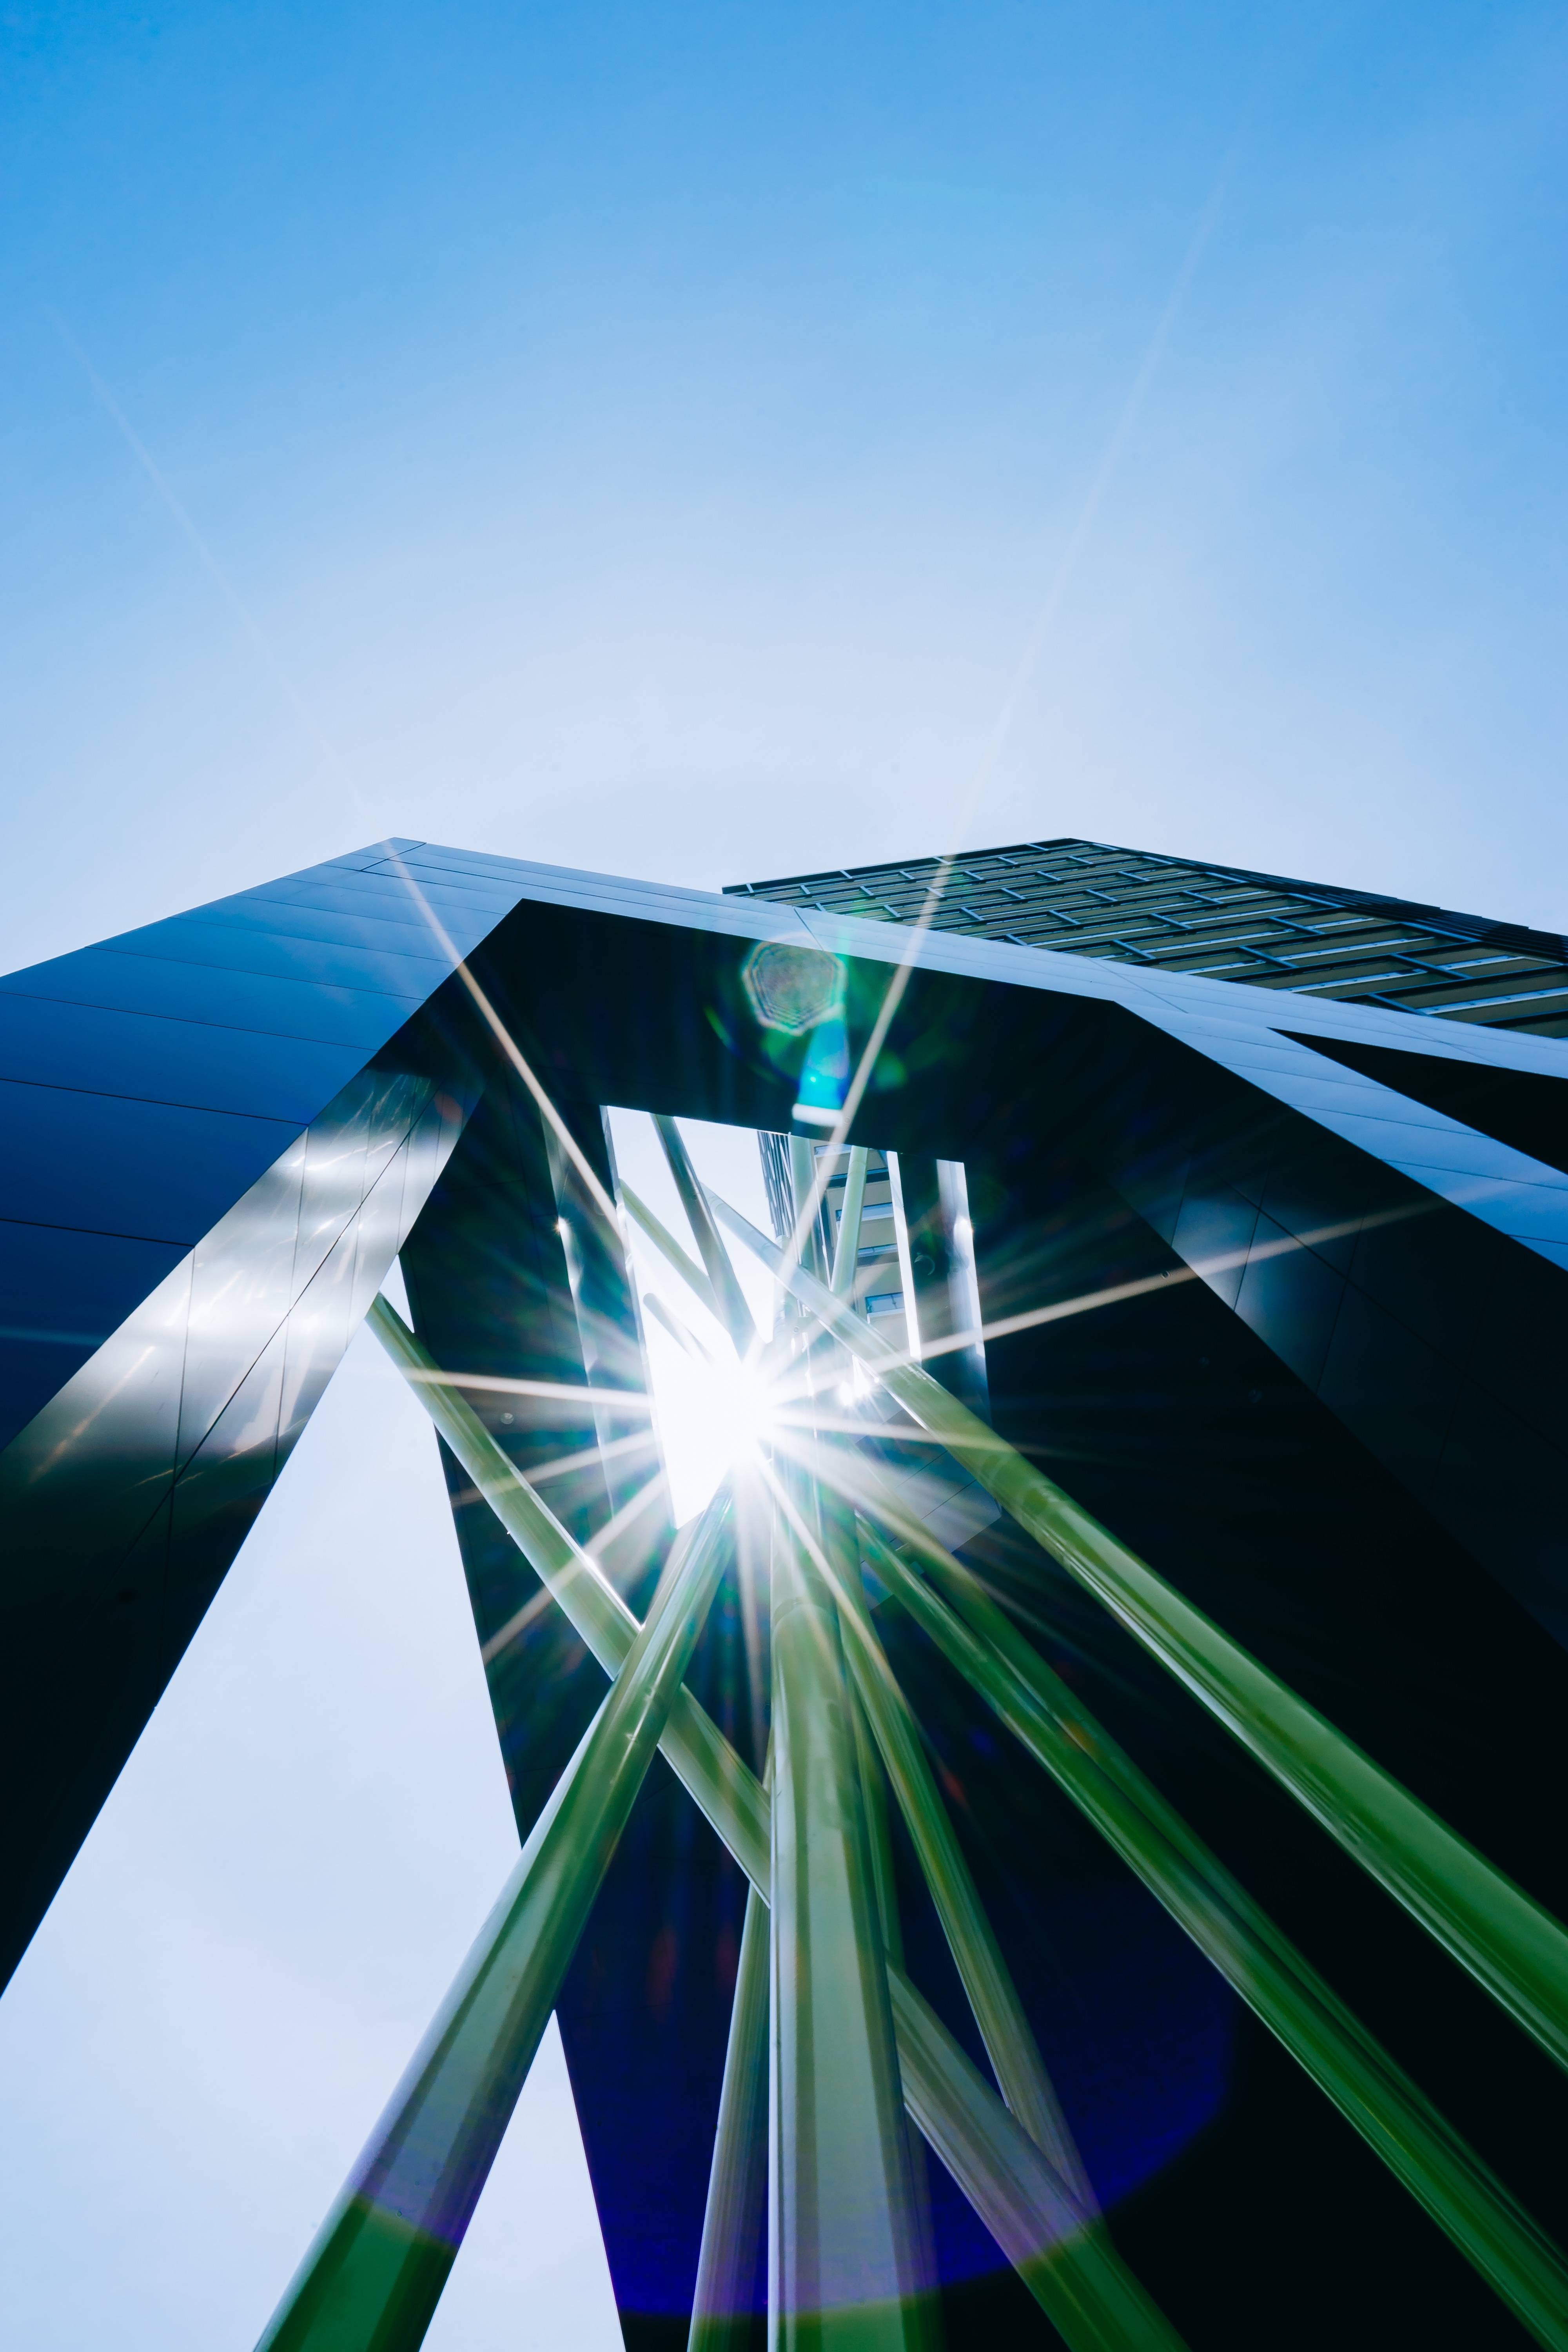
horizon, light, structure, sky, sunlight, skyscraper, line, reflection, blue, stadium, energy, symmetry, shape, atmosphere of earth